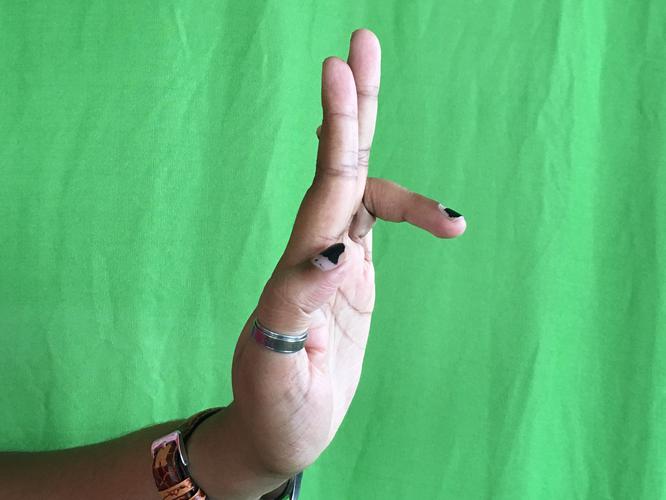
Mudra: Tripathaka
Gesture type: single_hand